Spokane Street Bridge

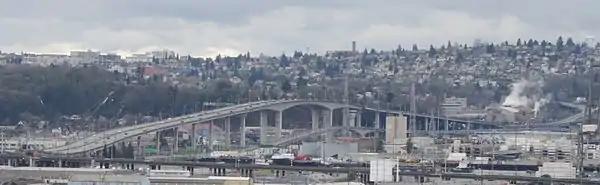
The Spokane Street Bridge is the lower of the two bridges visible in this picture. Behind it is the higher West Seattle Bridge.

The prior bridge at this location was the West Spokane Street Bridge, which opened in 1924 (augmented by a second bridge in 1930). In 1968 and 1970, a series of bond propositions ("Forward Thrust") were offered to replace the prior bridges, but did not receive the required approval. A 1978 freighter collision with the 1924 bridge (and subsequent closure) exacerbated the need to replace the older bridges, and federal funding was secured. The West Seattle Bridge was opened in 1984 to carry most of the traffic previously handled by the old West Spokane Street Bridge, with the lower Spokane Street Bridge opening in 1991 to serve local traffic to Harbor Island.